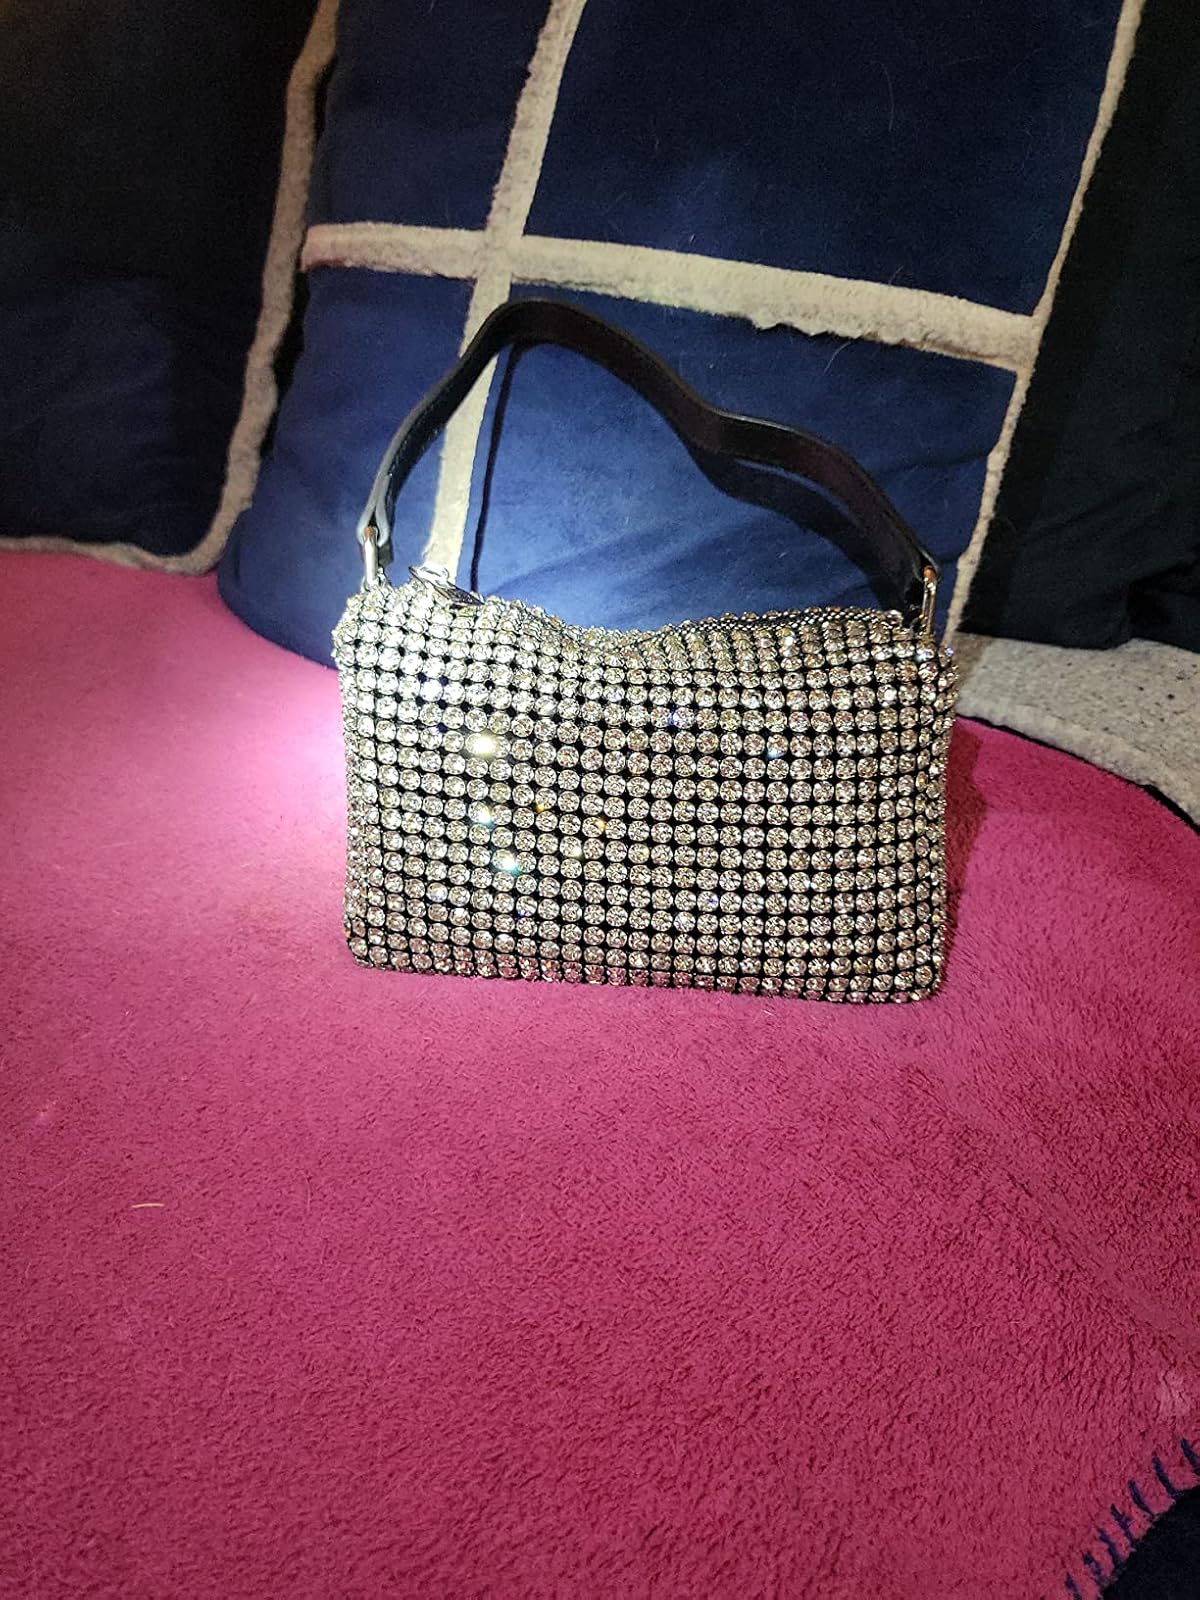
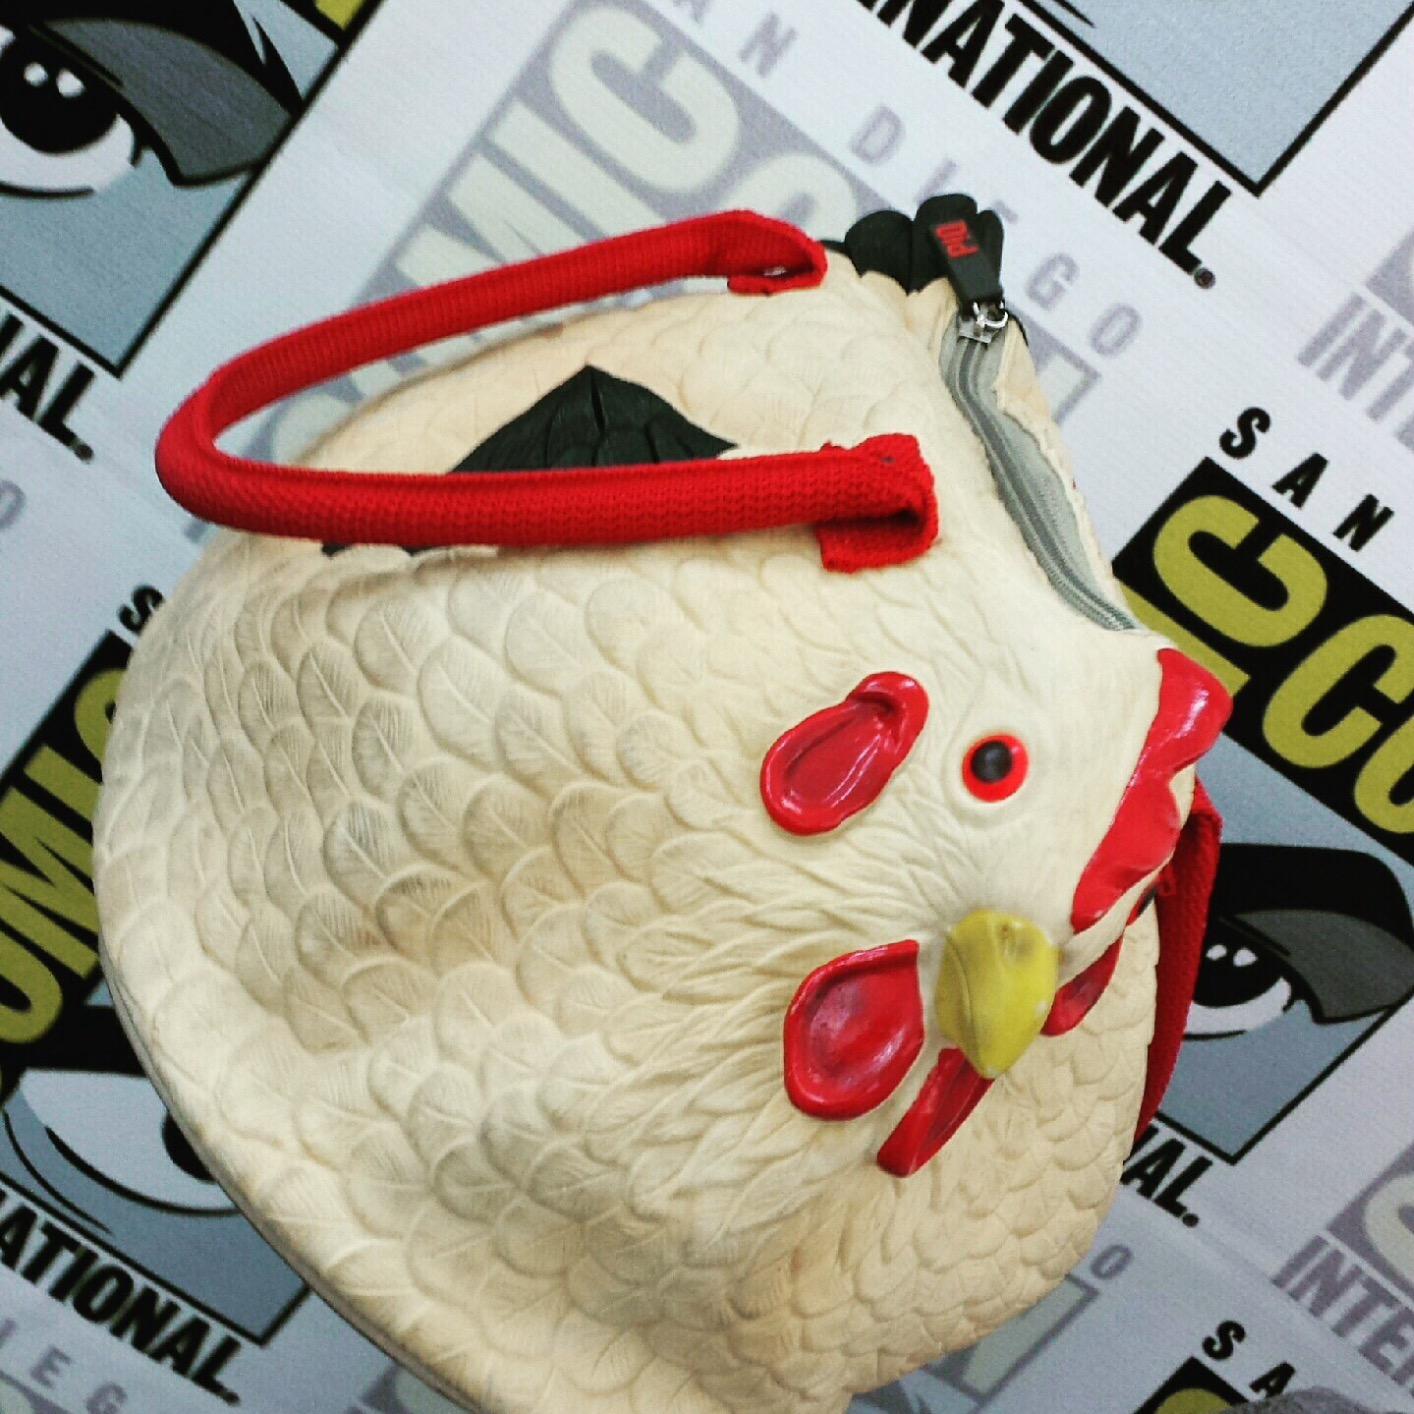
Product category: accessories_handbag
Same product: no